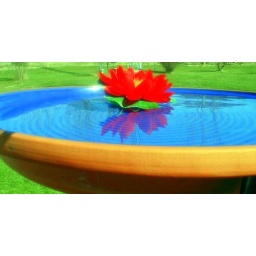
A flower in my moms bird bath!